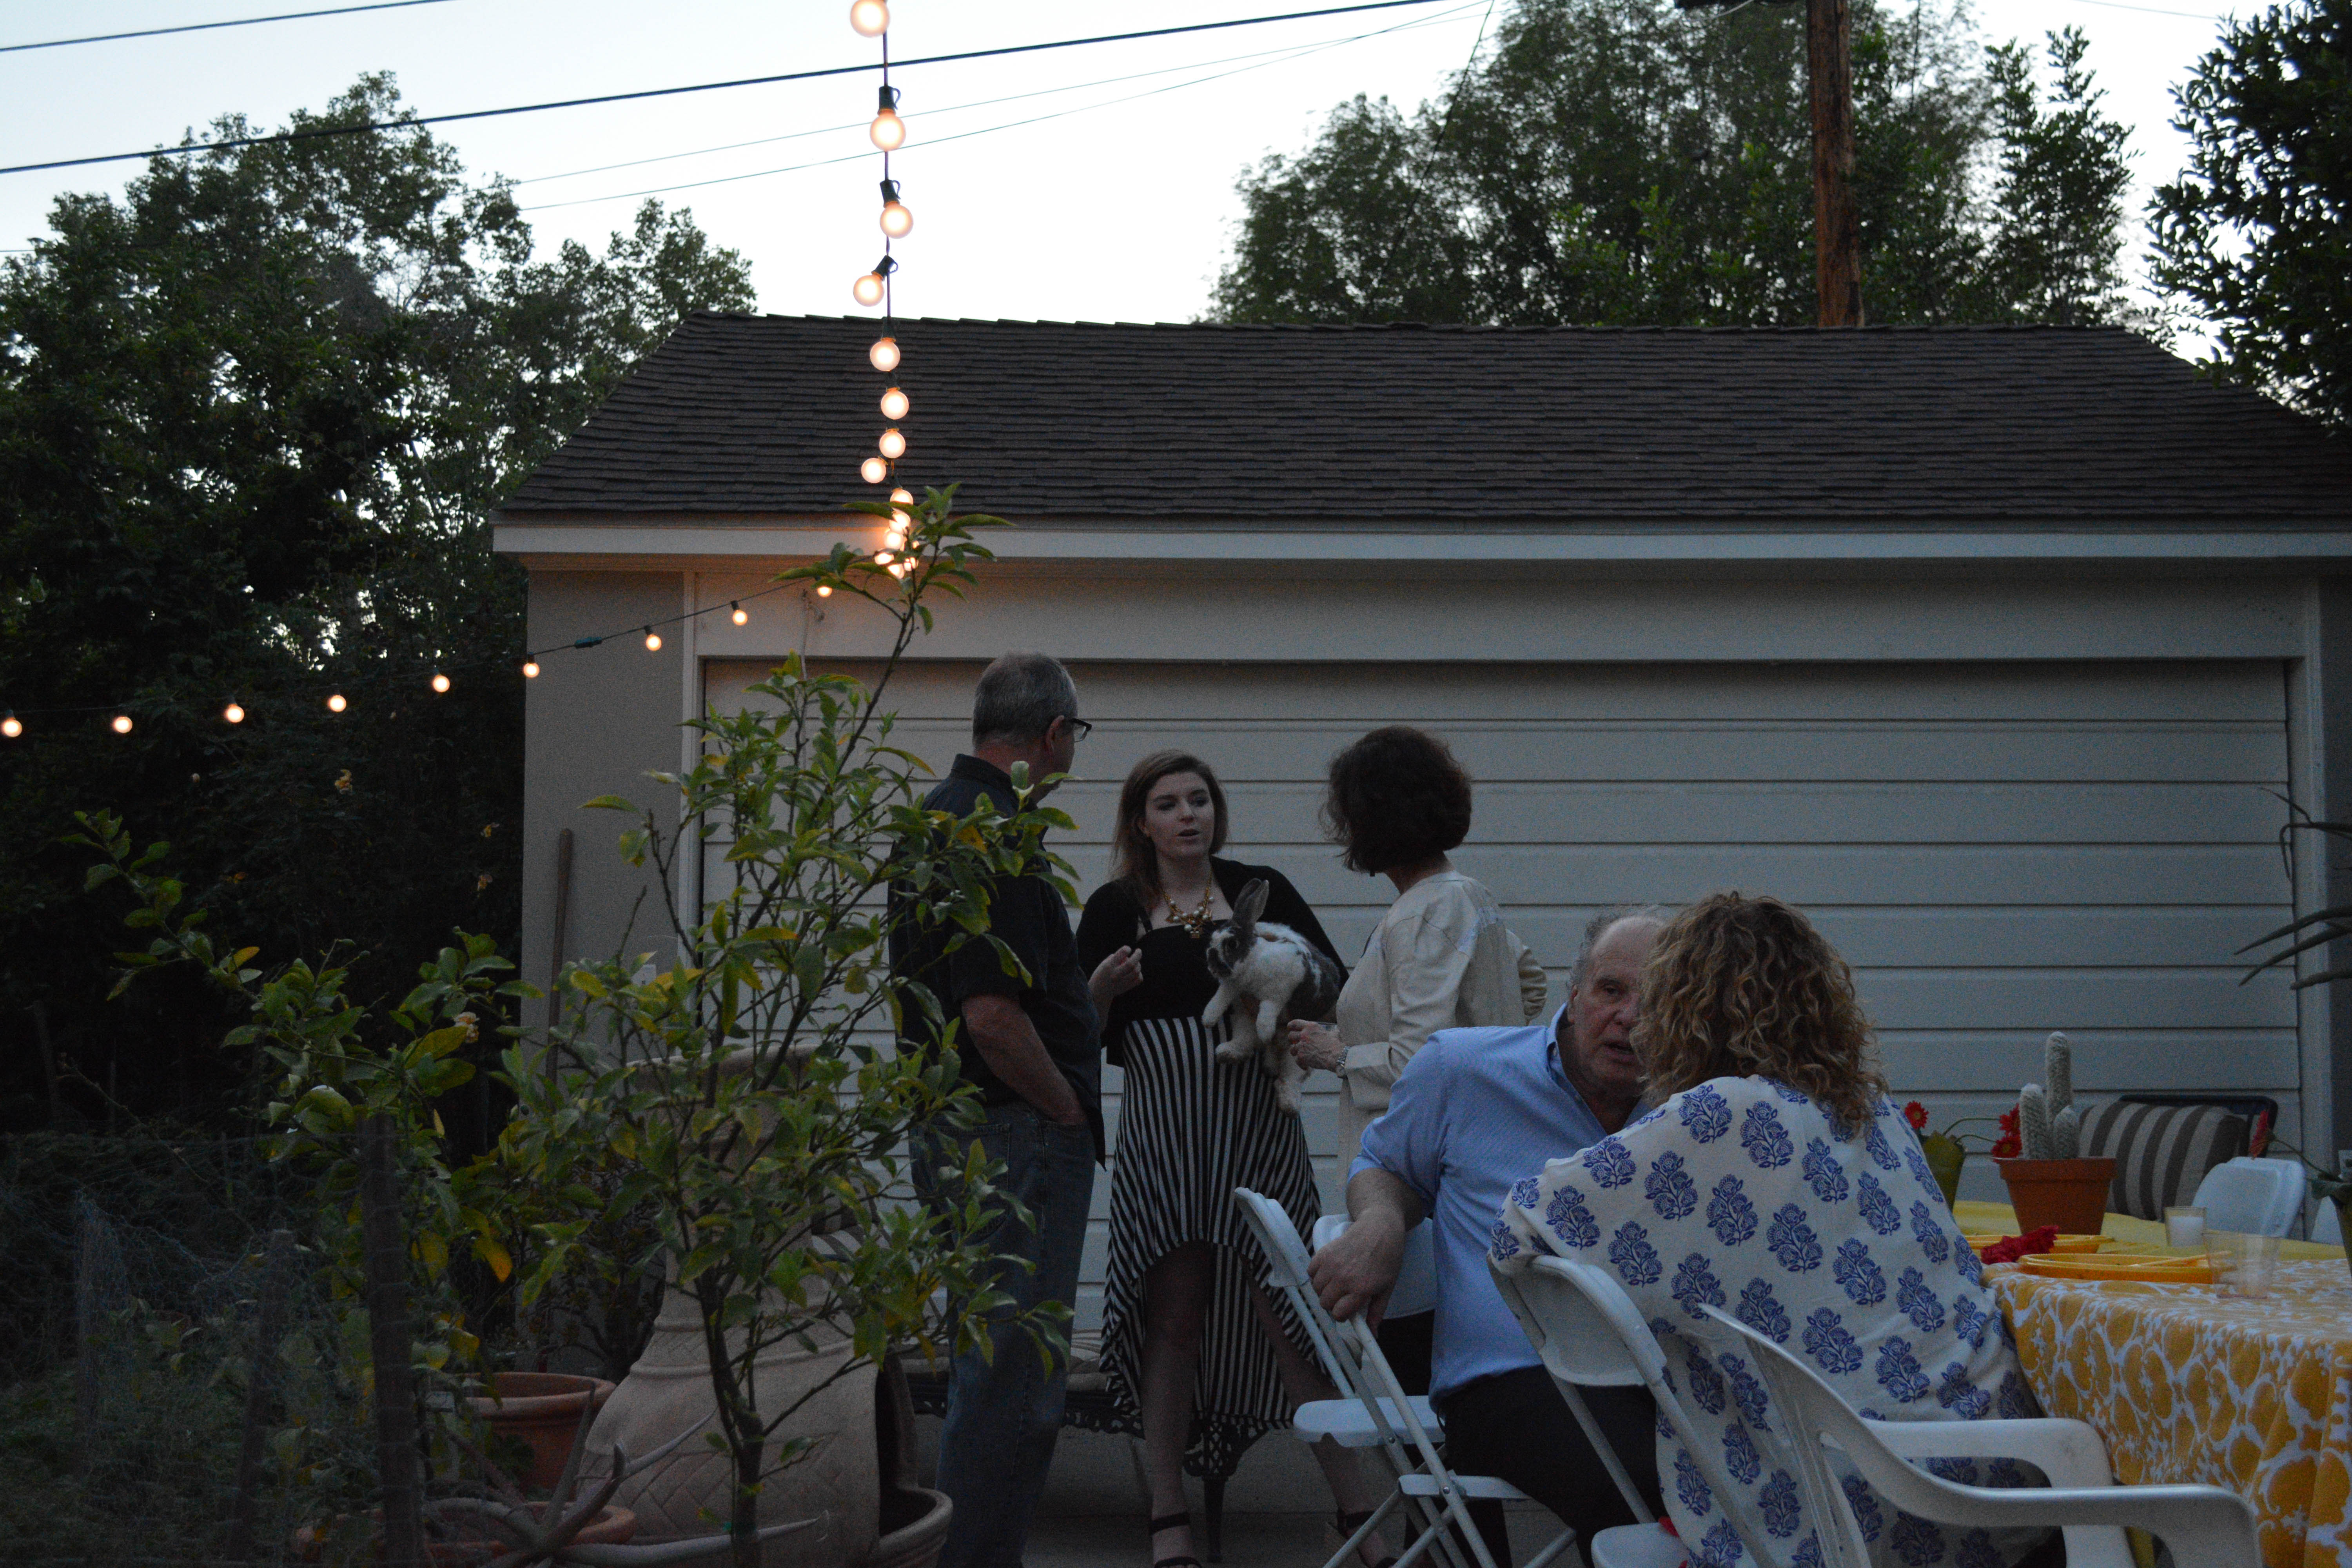
home, backyard, outdoor structure